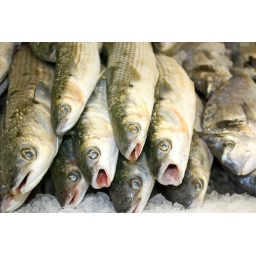
fish at Turkish market in Berlin